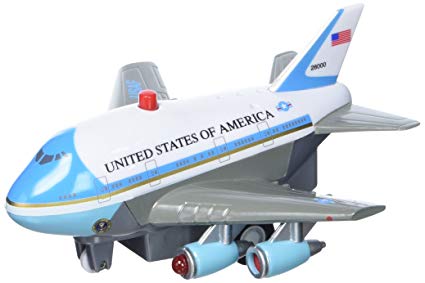
Vehicle type: Planes